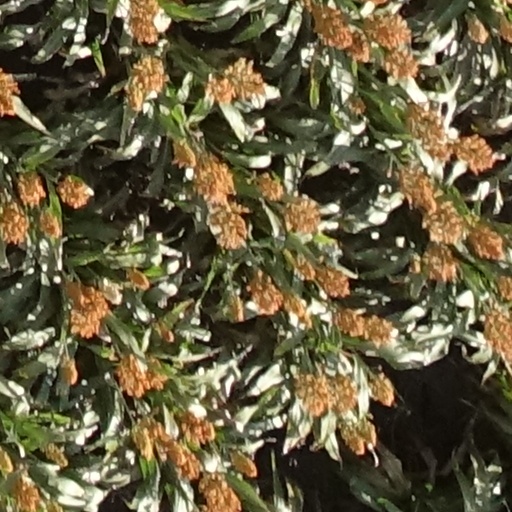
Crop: sorghum